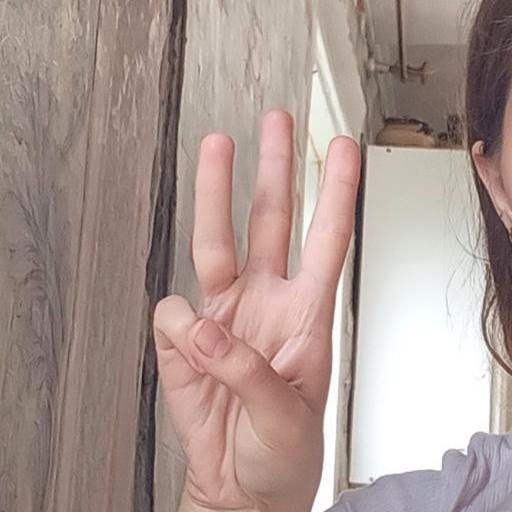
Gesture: three